Hau Tsz Kok Pai

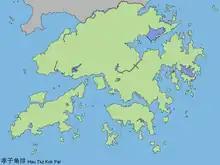
Location of Hau Tsz Kok Pai in Hong Kong

Hau Tsz Kok Pai is a reef of Hong Kong, under the administration of Tai Po District. It is located off the western shore of Tap Mun, in Long Harbour, in the north-east of the New Territories.